Malayisation

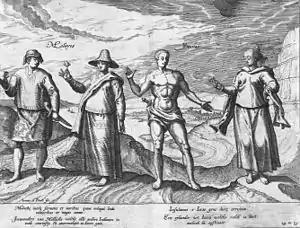
The Malays and the Javanese, hand-coloured copper engraving from Jan Huyghen van Linschoten's, "Itinerario", 1596. The legend reads ""Inhabitants of Malacca, the best speakers, the most polite and the most amorous of the East Indies. Inhabitants of Java, who are hard-headed and obstinate.""

The period of Melaka was also known as the era of Malay ethnogenesis, signified by strong infusion of Islamic values into Malay identity, and the flourishing of various important aspects of Malay culture. The term 'Melayu' ("Malay") to refer to a distinct group of people had been clearly defined to describe the cultural preferences of the Melakans as against foreigners from the same region, notably the Javanese and Thais. The "cara Melayu" ('ways of Malay') were the "cara Melaka" ('ways of Melaka'); in language, dress, manners, entertainments and so forth, these might be referred to as 'Malay', and this Melaka-based culture or civilisation was acknowledged right across the archipelago. The aboriginal communities from Orang Asli and Orang Laut who constituted a majority original population of Melaka were also Malayised and incorporated into the hierarchical structure of Melaka. So successfully did Melakan rulers equate the kingdom with "Melayu" that one Malay text describes how, after a defeat, the people of Melaka fled into the jungle where they became "Jakun", that is "Orang Hulu" ('upriver people'). It shows that, without the mantle of Melaka's prestige, the local inhabitants were undifferentiated from the other non-Malay elements in neighbouring areas.